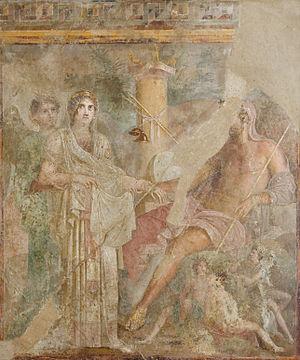
Noces de Zeus et d'Héra.